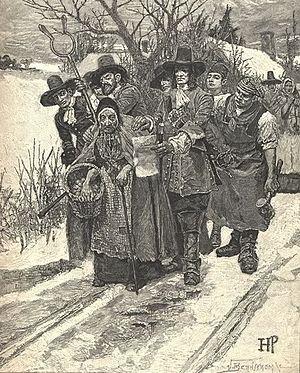
Description
Les procès des sorcières de Salem sont une série de procès en sorcellerie célèbres de l'histoire coloniale de l'Amérique du Nord, situés entre février 1692 et mai 1693 dans plusieurs villages du Massachusetts proches de Salem, qui entraînèrent l'arrestation d'une centaine de personnes et l'exécution de quatorze femmes et de six hommes. C'est la chasse aux sorcières la plus importante de l'histoire de l'Amérique du Nord.